Chikata Station

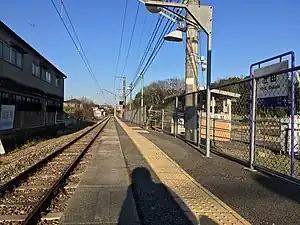
Chikata Station, March 2019

is a passenger railway station located in the city of Fukuyama, Hiroshima Prefecture, Japan. It is operated by the West Japan Railway Company (JR West).